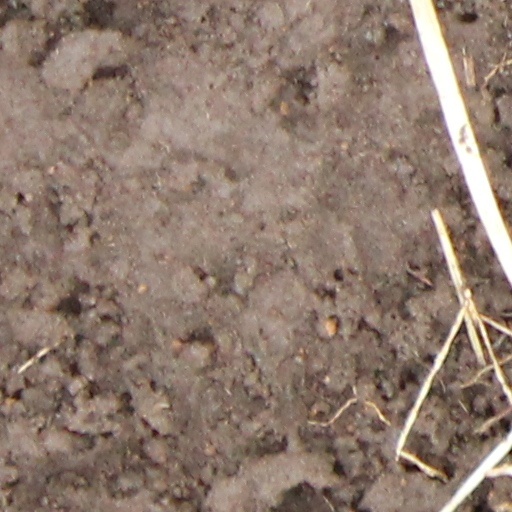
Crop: wheat